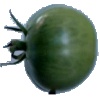
Label: Tomato not Ripened 1